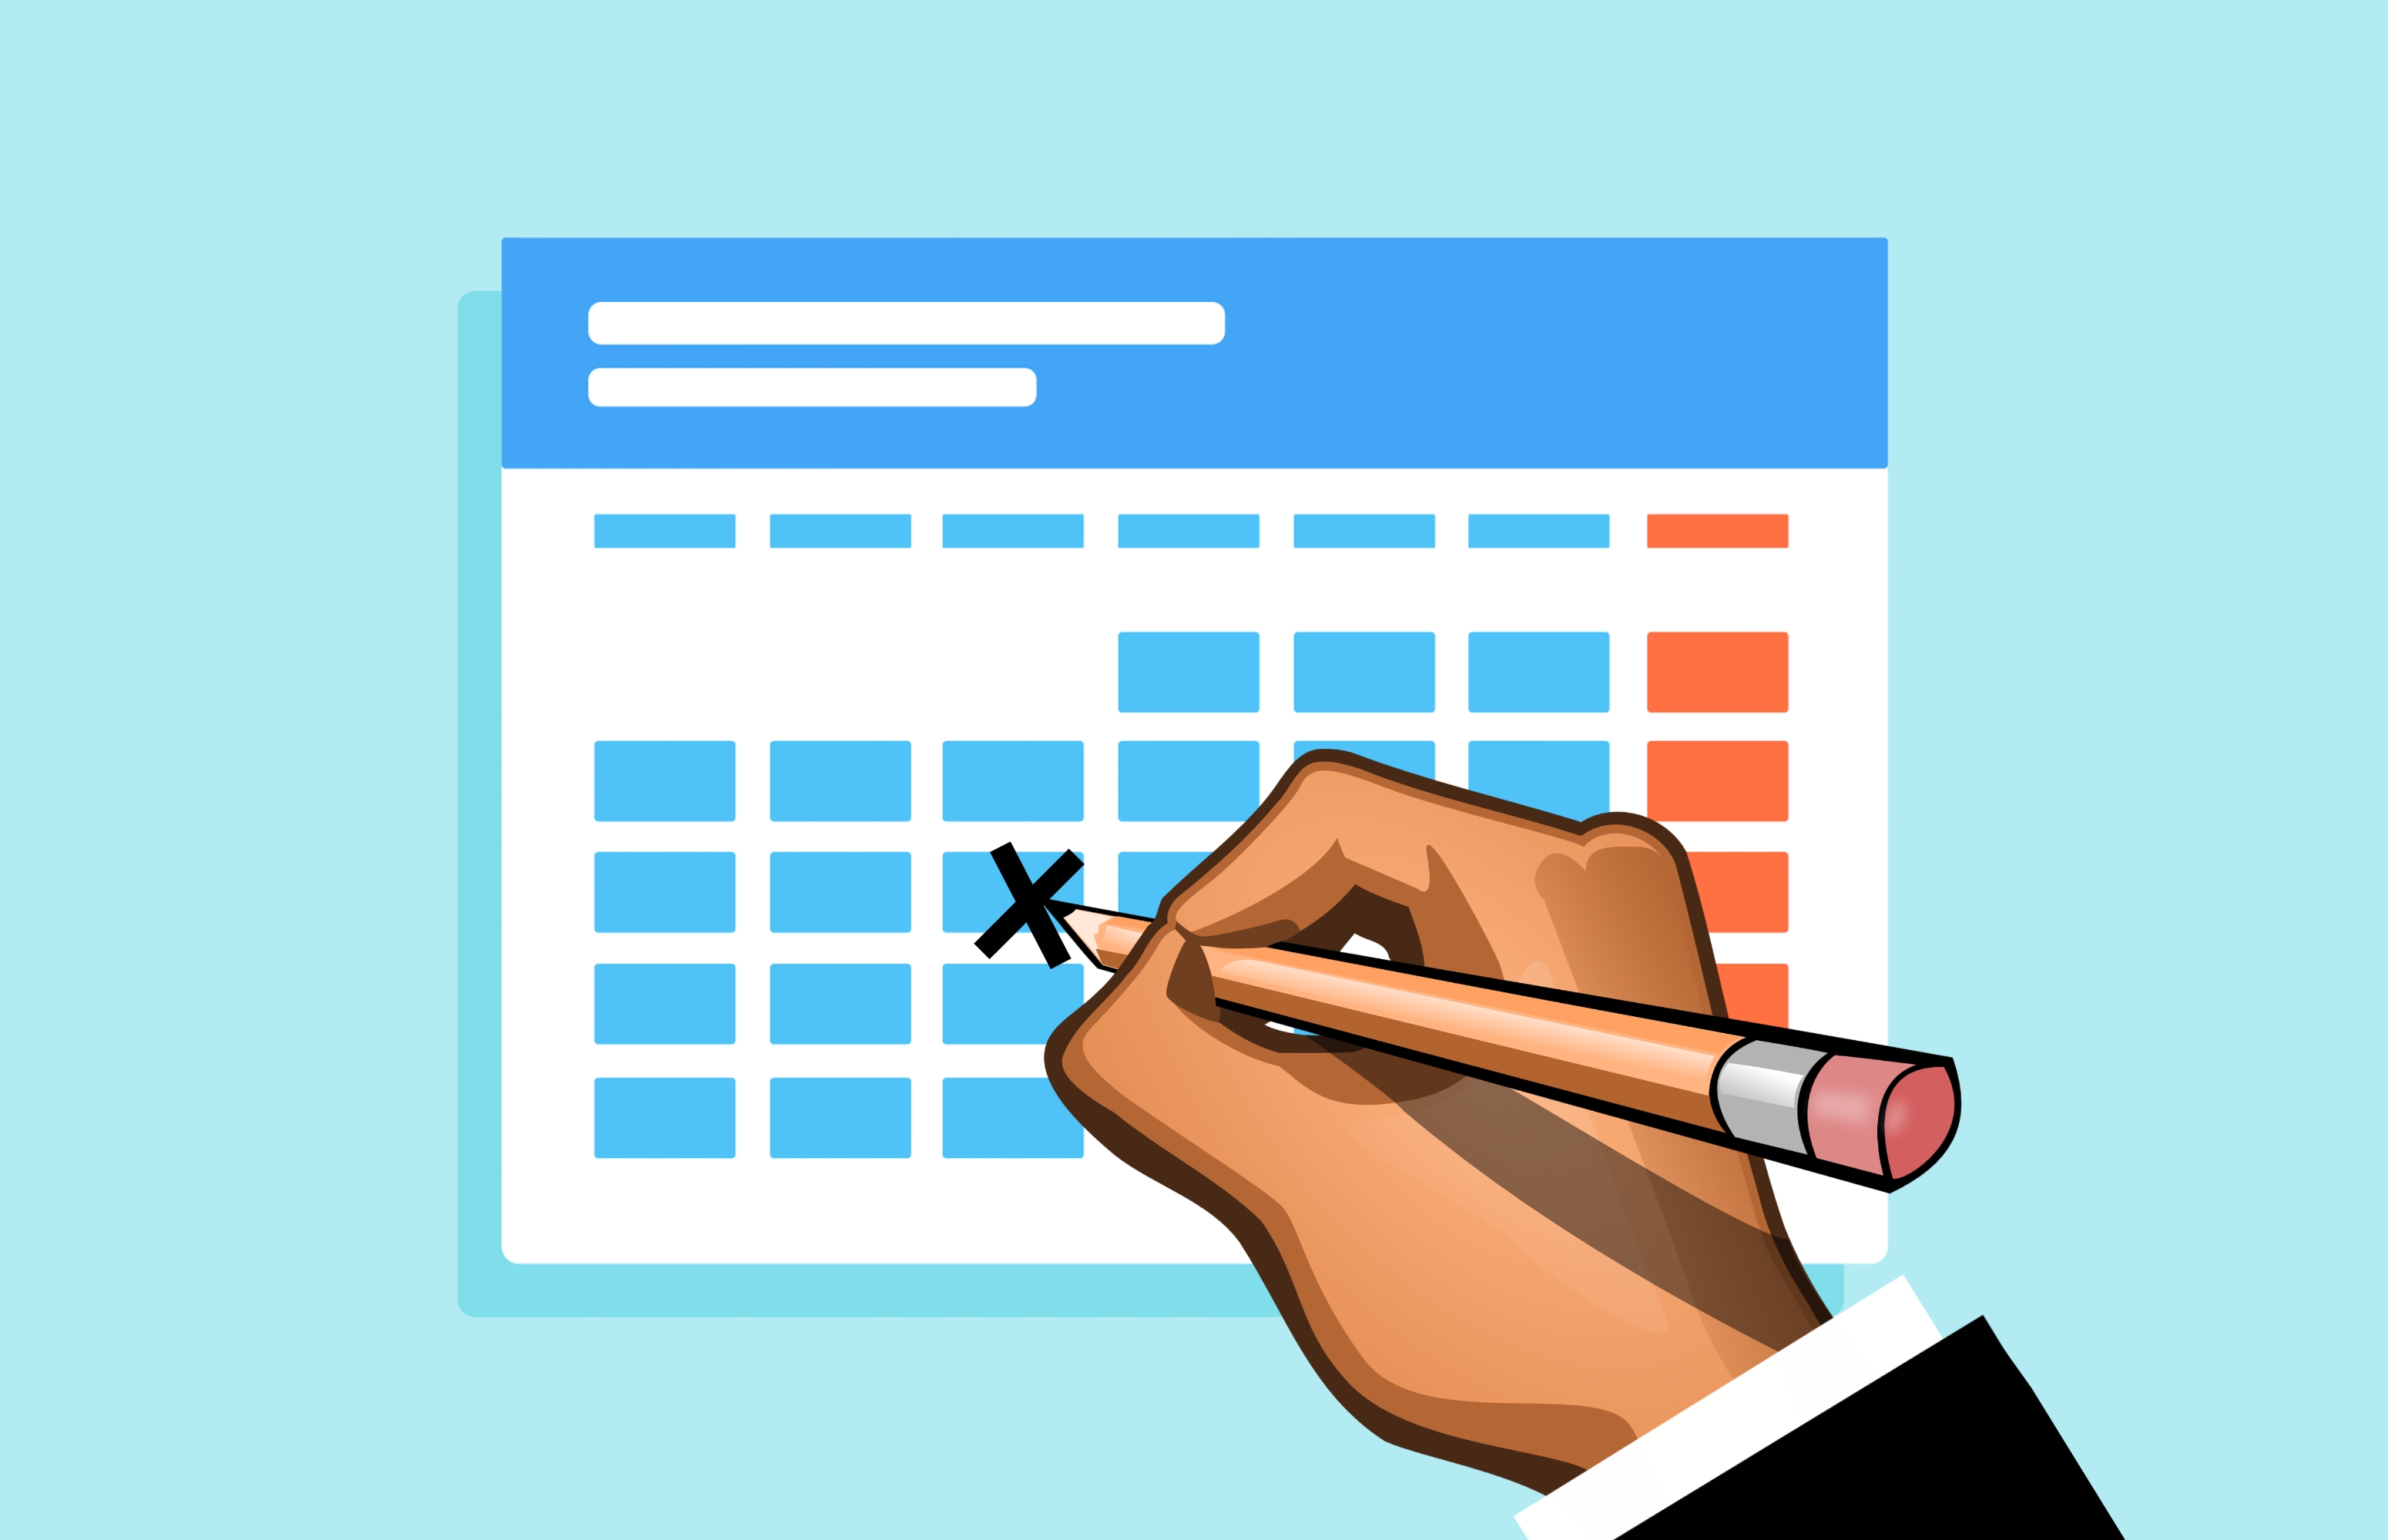
calendar, date, mark, day, hand, pencil, business, marker, placard, poster, month, sign, week, event, pen, holiday, arm, wall, vacation, finger, line, design, font, graphic design, illustration, wrist, paper, elbow